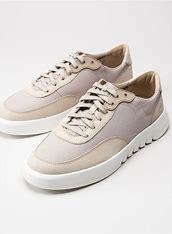
Brand: Timberland
Model: Supaway